KWRN

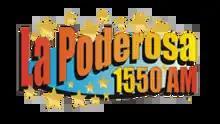
Former branding prior to the sale to Radio Lazer

In November 2016, translator 94.3 K232EW in Ventura was purchased from Southern California Public Radio for $40,000. On November 15, 2016, the Federal Communications Commission granted a construction permit to move K232EW from Ventura to Apple Valley and change the frequency to 99.5 MHz with an accompanying change of call letters to K258DE.